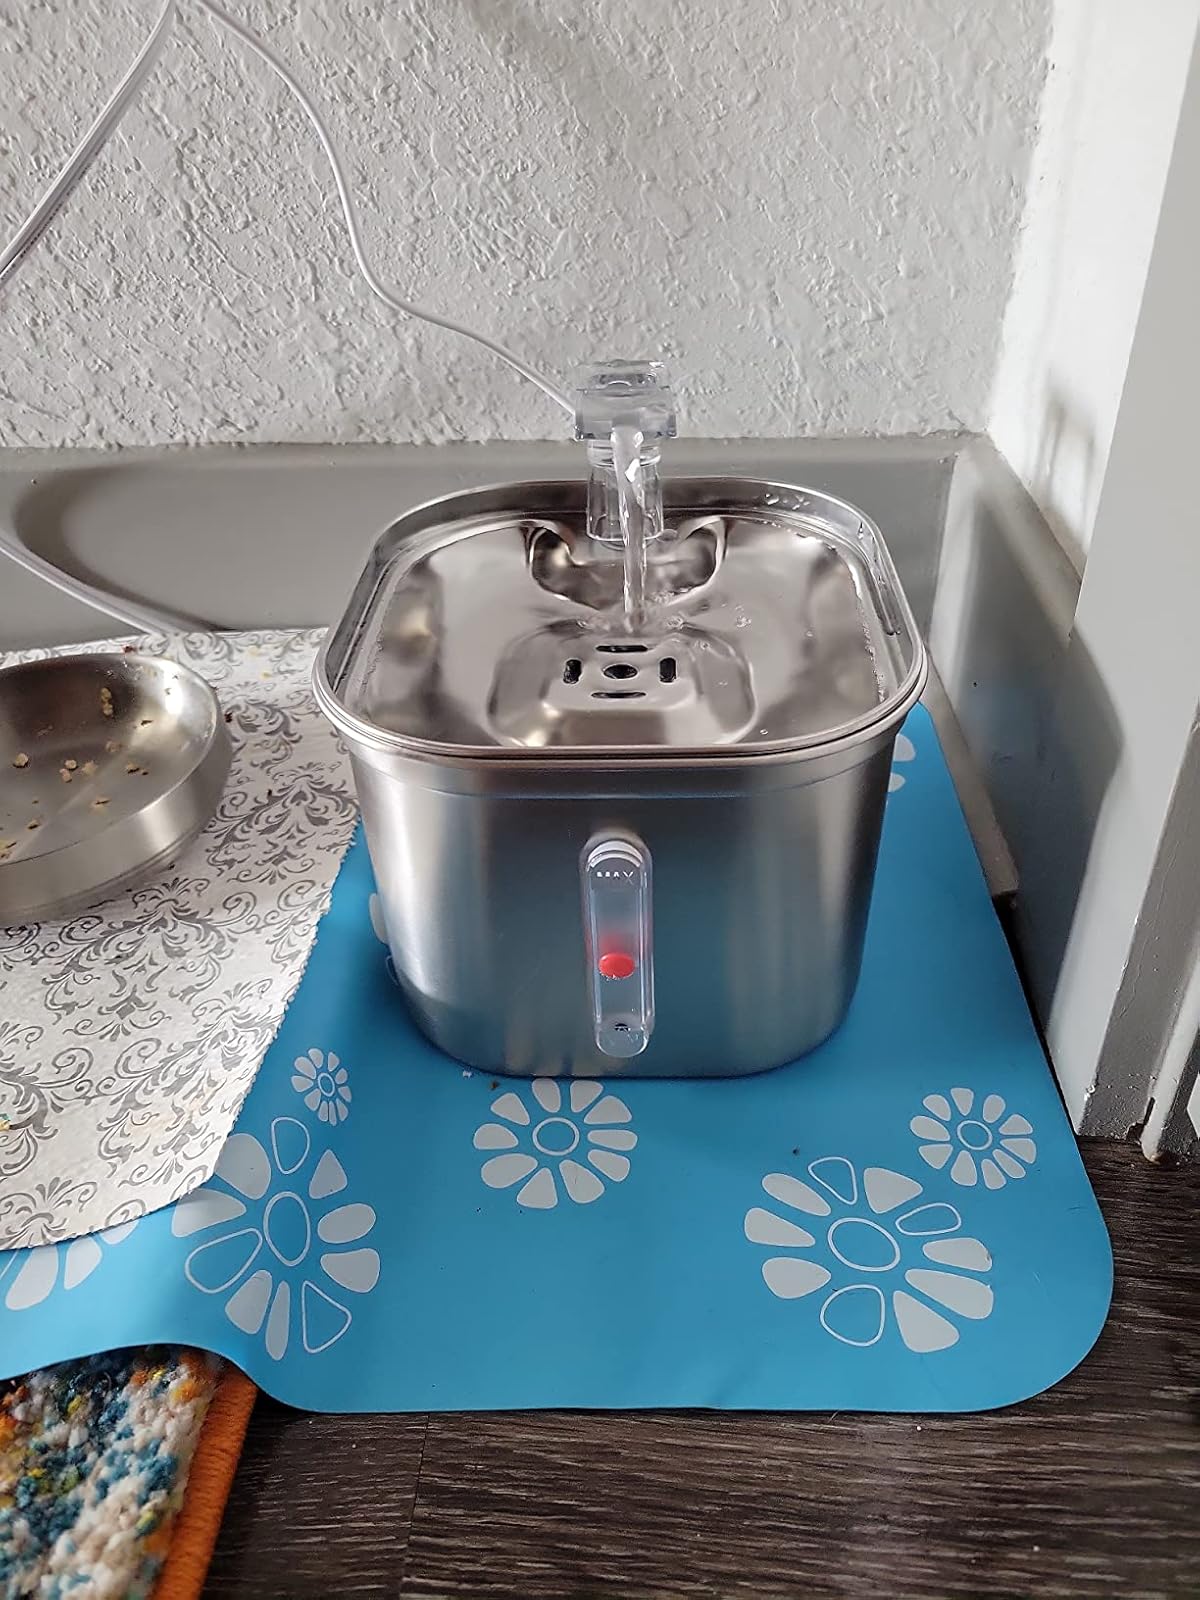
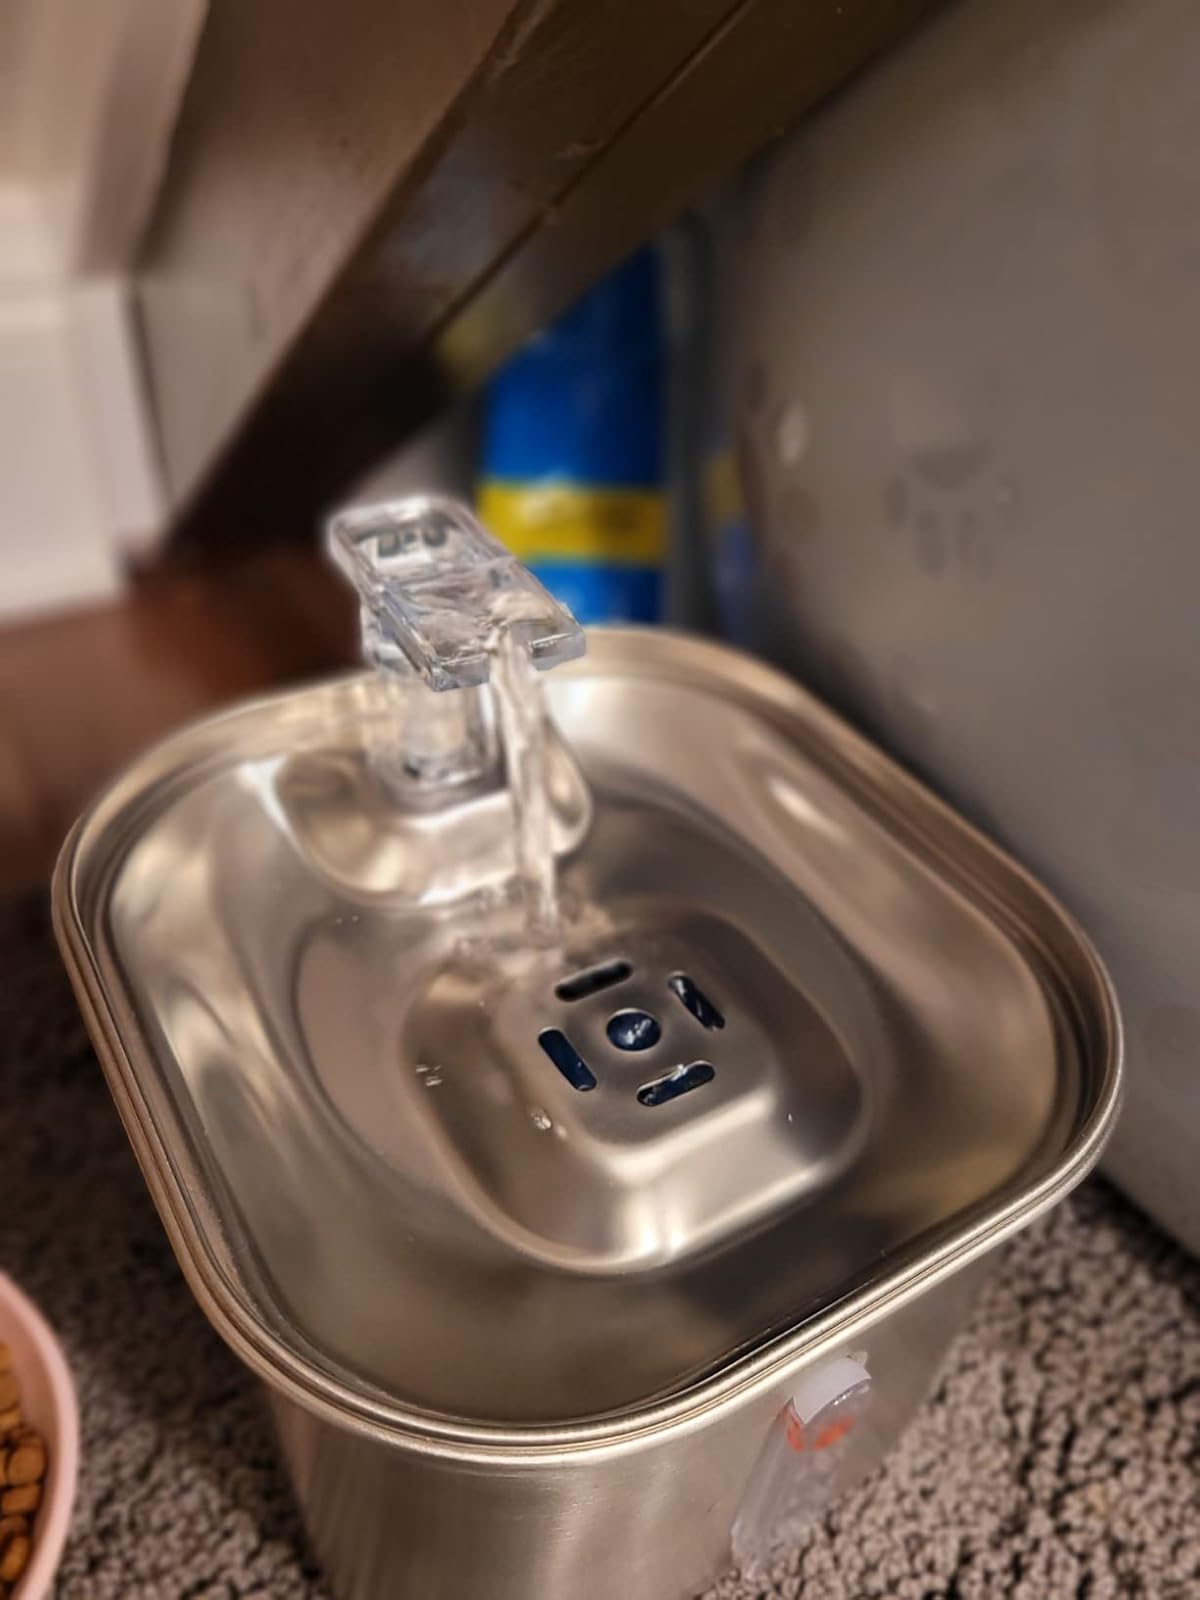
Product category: items_bowl
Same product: yes